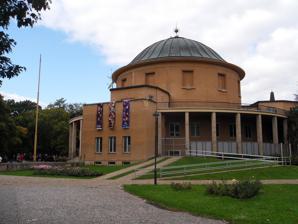
Building: Prague Planetarium
Country: Czechia
Year built: 1960
Planetarium in Prague, Czech Republic Prague Planetarium Planetárium Praha Planetárium Praha in 2012 Interactive fullscreen map Established 1960 ; 65 years ago ( 1960 ) Location Královská obora 233, Prague 7 , Czech Republic , 170 21 Coordinates 50°06′19″N 14°25′39″E / 50.1054°N 14.4274°E / 50.1054; 14.4274 Website https://www.planetum.cz/planetarium-praha/ Prague Planetarium ( Czech : Planetárium Praha ) is a planetarium located in Bubeneč , Prague , Czech Republic , next to the Stromovka park and Výstaviště Praha . Its dome is one of the largest in the world, measuring 23.5 m in a diameter . It was opened on November 20, 1960. It is equipped with both optomechanical and digital projectors. Cosmorama projector of Planetárium Praha in 2006. The moving arms were not installed at that time yet. The optomechanical Cosmorama , installed in 1991, is made by Carl Zeiss AG and it is the last still working device of this type. It is currently placed on moving arms in order to be able to hide and not to shadow a modern digital projection. The digital projection system SkySkan Definiti installed in 2009 and modernized in 2014 has the highest resolution in Europe, its six Sony SRX T-615 projectors are capable to create an 8K picture. The planetarium presents tens of prepared shows and is open every day except Fridays. References